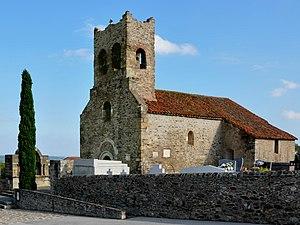
Église Saint-Saturnin de Montesquieu-des-Albères, 12e siècle, Roussillon, France
L'église Saint-Saturnin est l'église paroissiale de Montesquieu-des-Albères dans le département des Pyrénées-Orientales. L'église se situe à la périphérie du village historique, en contrebas de l'ancien château de Montesquieu.